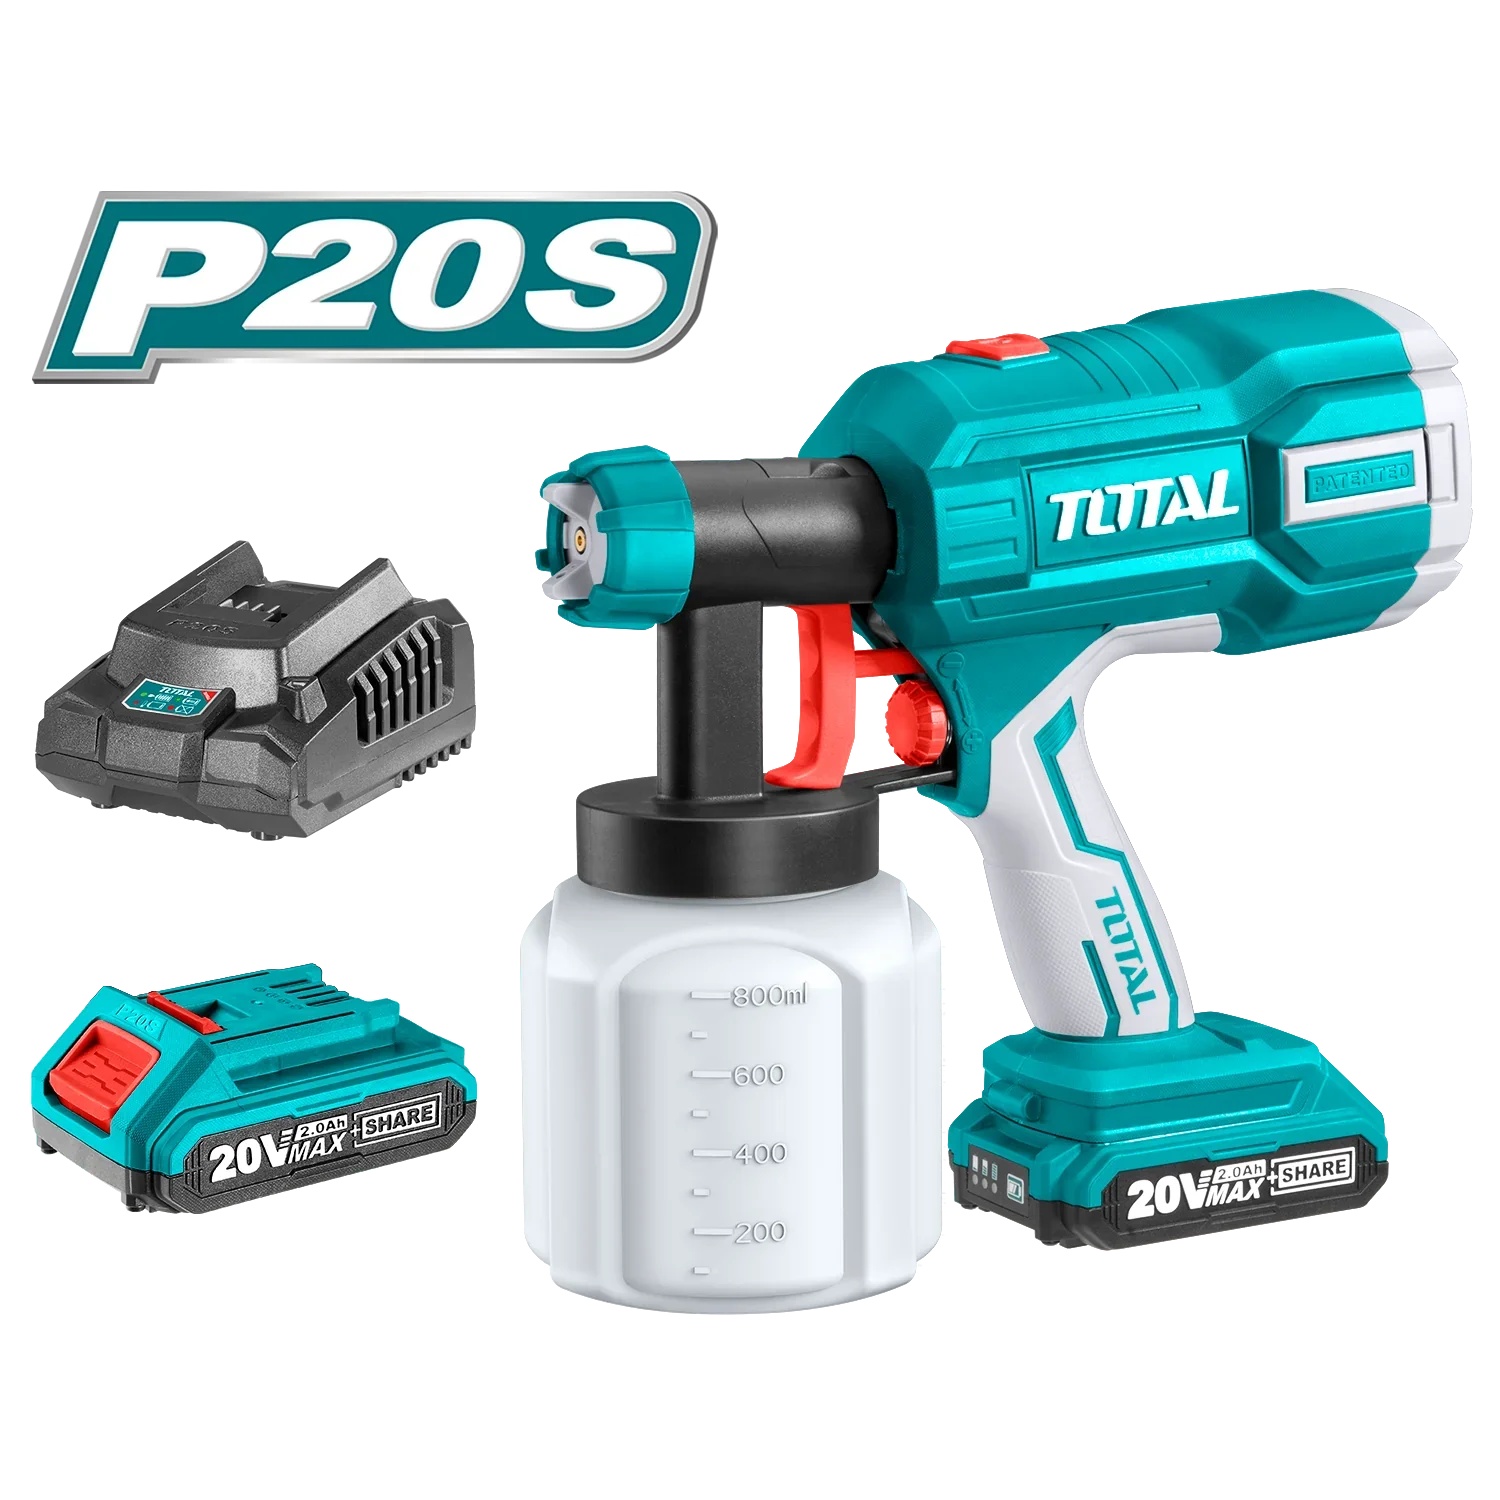
20V فرد رش بويا على البطارية ليثيوم+1 بطارية+1 شاحن
Specification: Voltage :20V Spraying Pressure:0.1-0.2Bar Max.flow :600ml/min Max.viscosity :40DIN-s Container capacity :800ml Charge volts:220V-240V~50/60Hz With 1PCS viscosity measuring cup With 1PCS nozzle cleaning needle 20V Lithium-Ion 2.0Ah batteries With 1pcs battery pack With 1pcs fast charger Packed by color box
Brand: Electroslab
Category: Home & Garden > Lawn & Garden > Outdoor Power Equipment > Outdoor Power Equipment Base Units